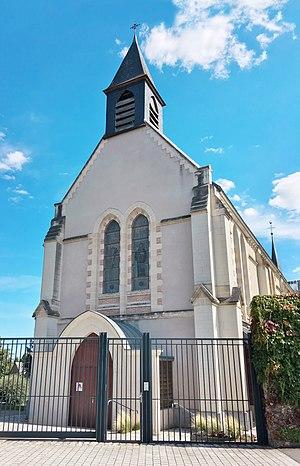
Chapelle de l'Abbaye Notre-Dame de la Coudre, à Laval en Mayenne.
L’abbaye Notre-Dame de la Coudre est une abbaye de moniales cisterciennes en activité, située en Mayenne sur la commune de Laval.